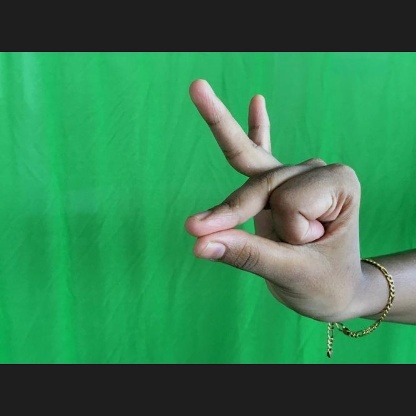
Mudra: Bramaram